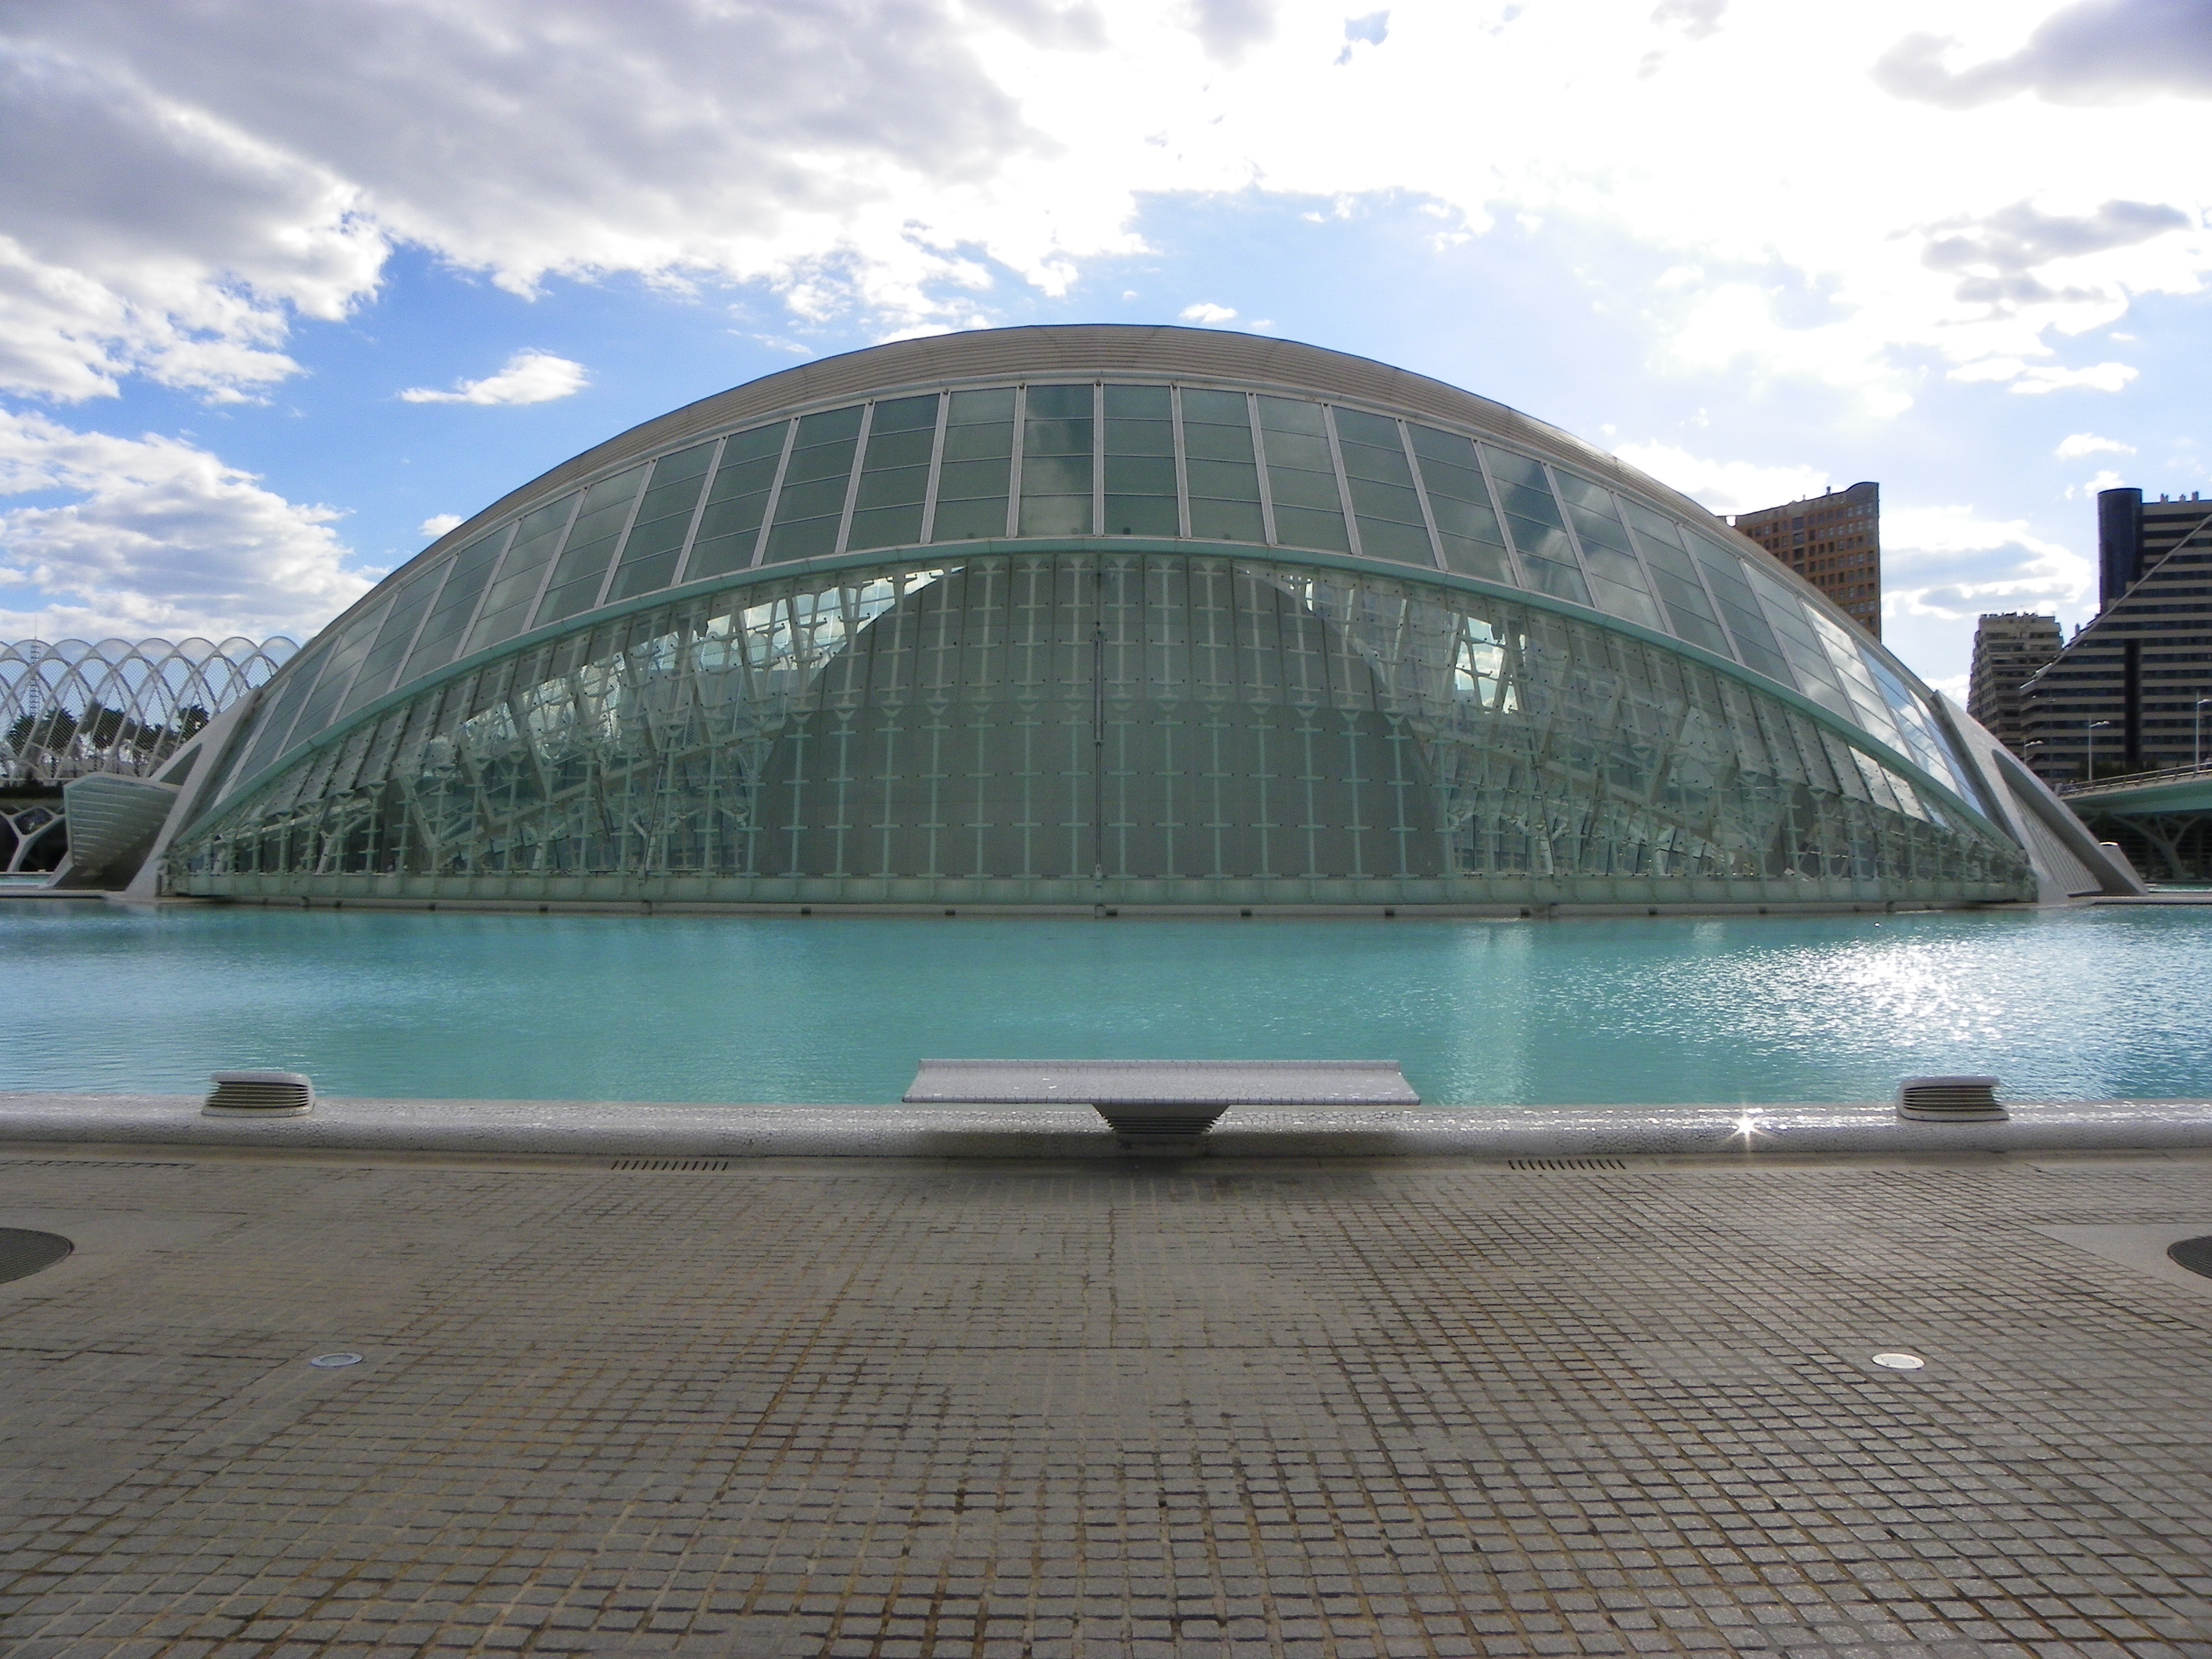
architecture, landmark, spain, valencia, dome, city of arts and sciences, cac